St. John's, York Mills

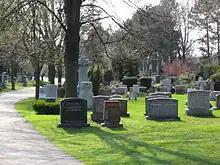
The church cemetery

The first burial in the churchyard was in 1806 of the seven-year-old grandson of Cornelius van Nostrand who had come to York Mills as a Loyalist in 1797. Many of the early settlers of the area and participants in the Upper Canada Rebellion are buried in the church cemetery. Notable internments include the Rt Rev. Archbishop Derwyn Owen, Primate of All Canada, Lionel Conacher, Walter Seymour Allward and a memorial to the van Nostrand family.